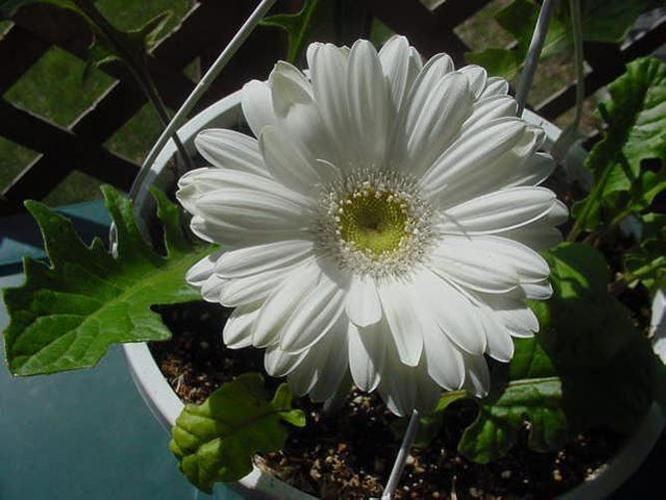
Label: barbeton daisy